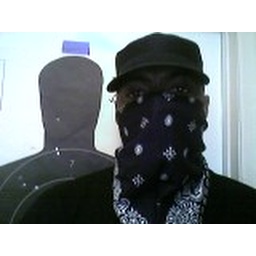
Me standing in front of my range target thats taped to my bedroom door